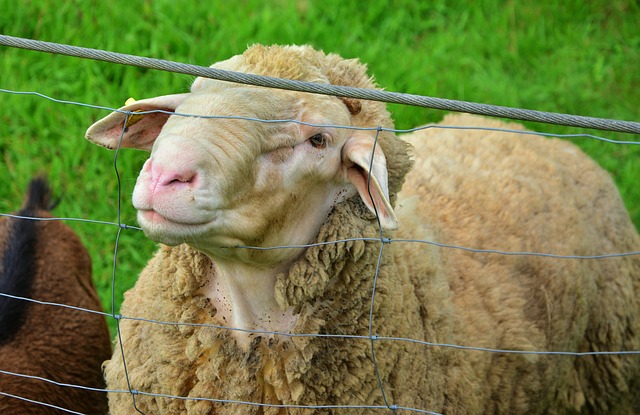
Label: sheep